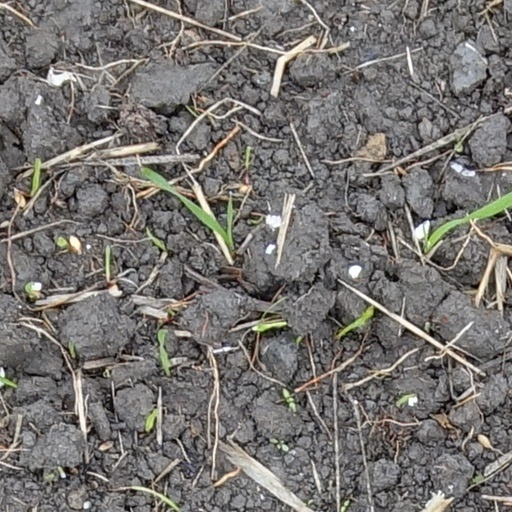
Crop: wheat